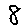
Label: 8